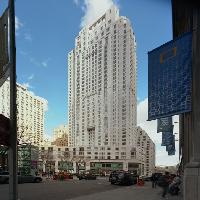
Weather: sun or clear